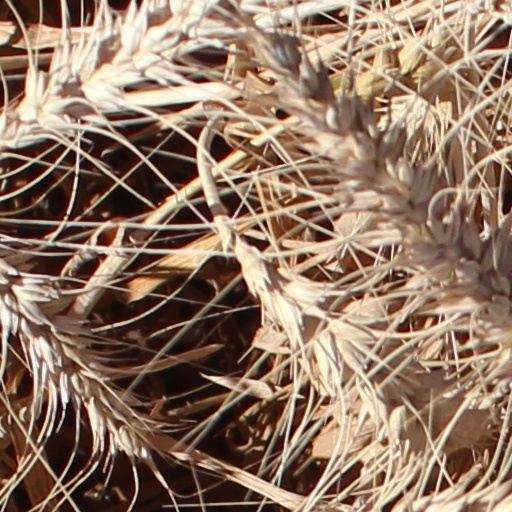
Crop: wheat